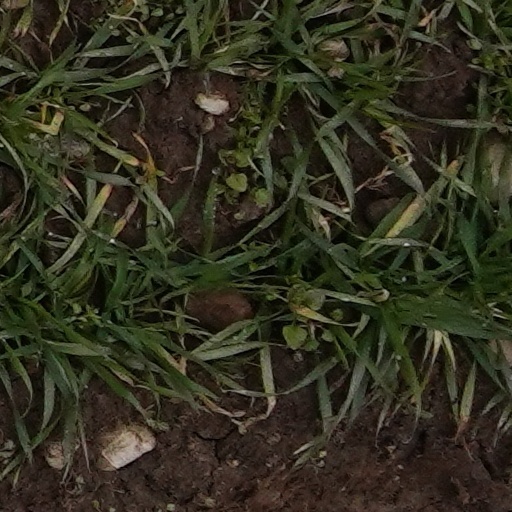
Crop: wheat